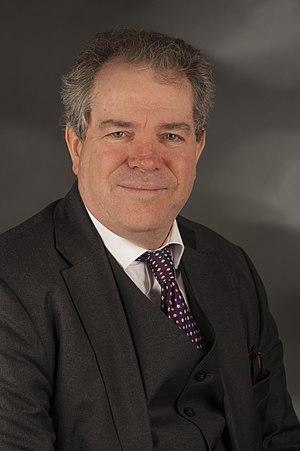
Charles Tannock, né le 25 septembre 1957 à Aldershot, est un homme politique britannique, membre du Parti conservateur.